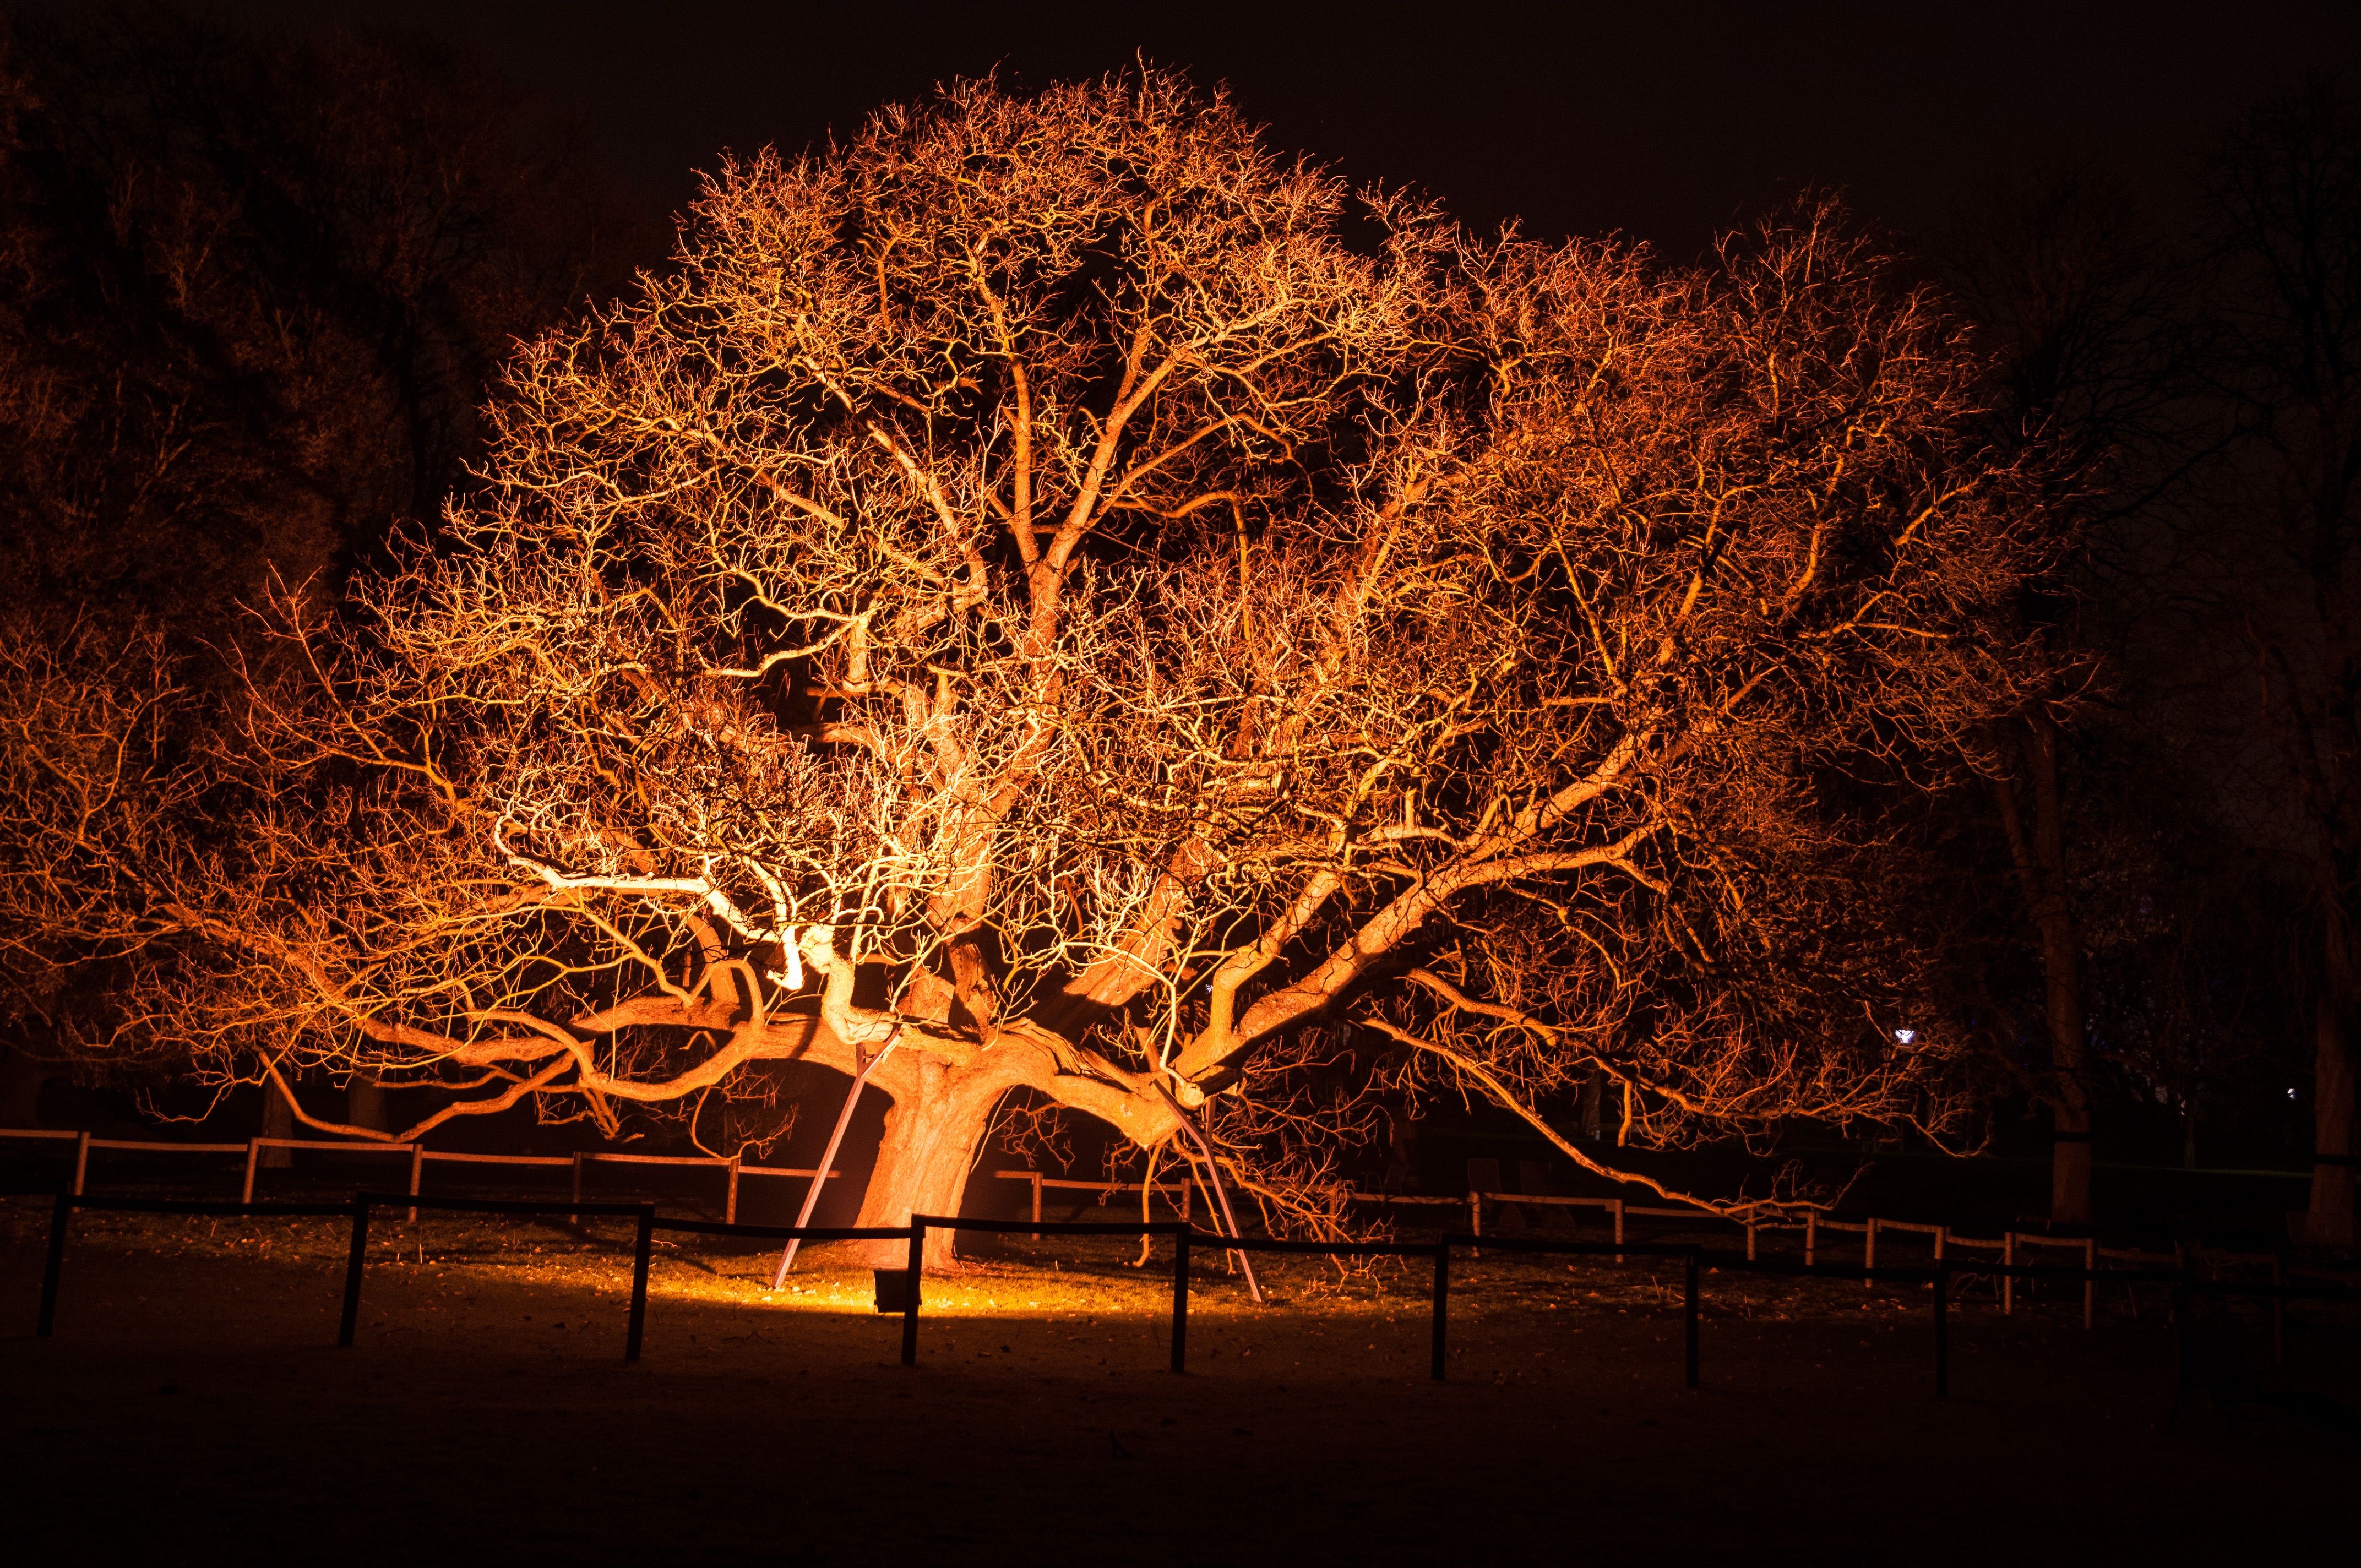
tree, branch, light, plant, night, sunlight, morning, flower, mystical, sparkler, evening, reflection, autumn, darkness, lighting, atmospheric, woody plant